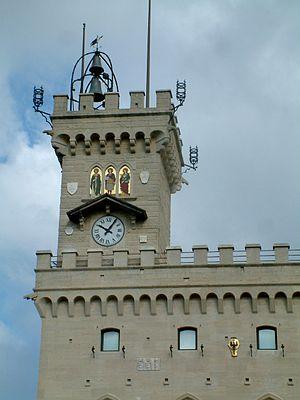
Le système politique de Saint-Marin repose sur des institutions originales et séculaires. La coutume consistant à élire deux capitaines-régents à la tête de l’exécutif pour seulement six mois, en particulier, constitue une exception à travers le monde.